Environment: real
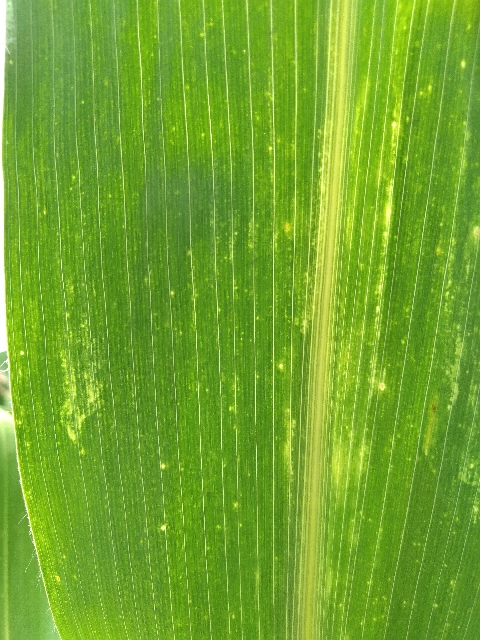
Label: lethal_necrosis